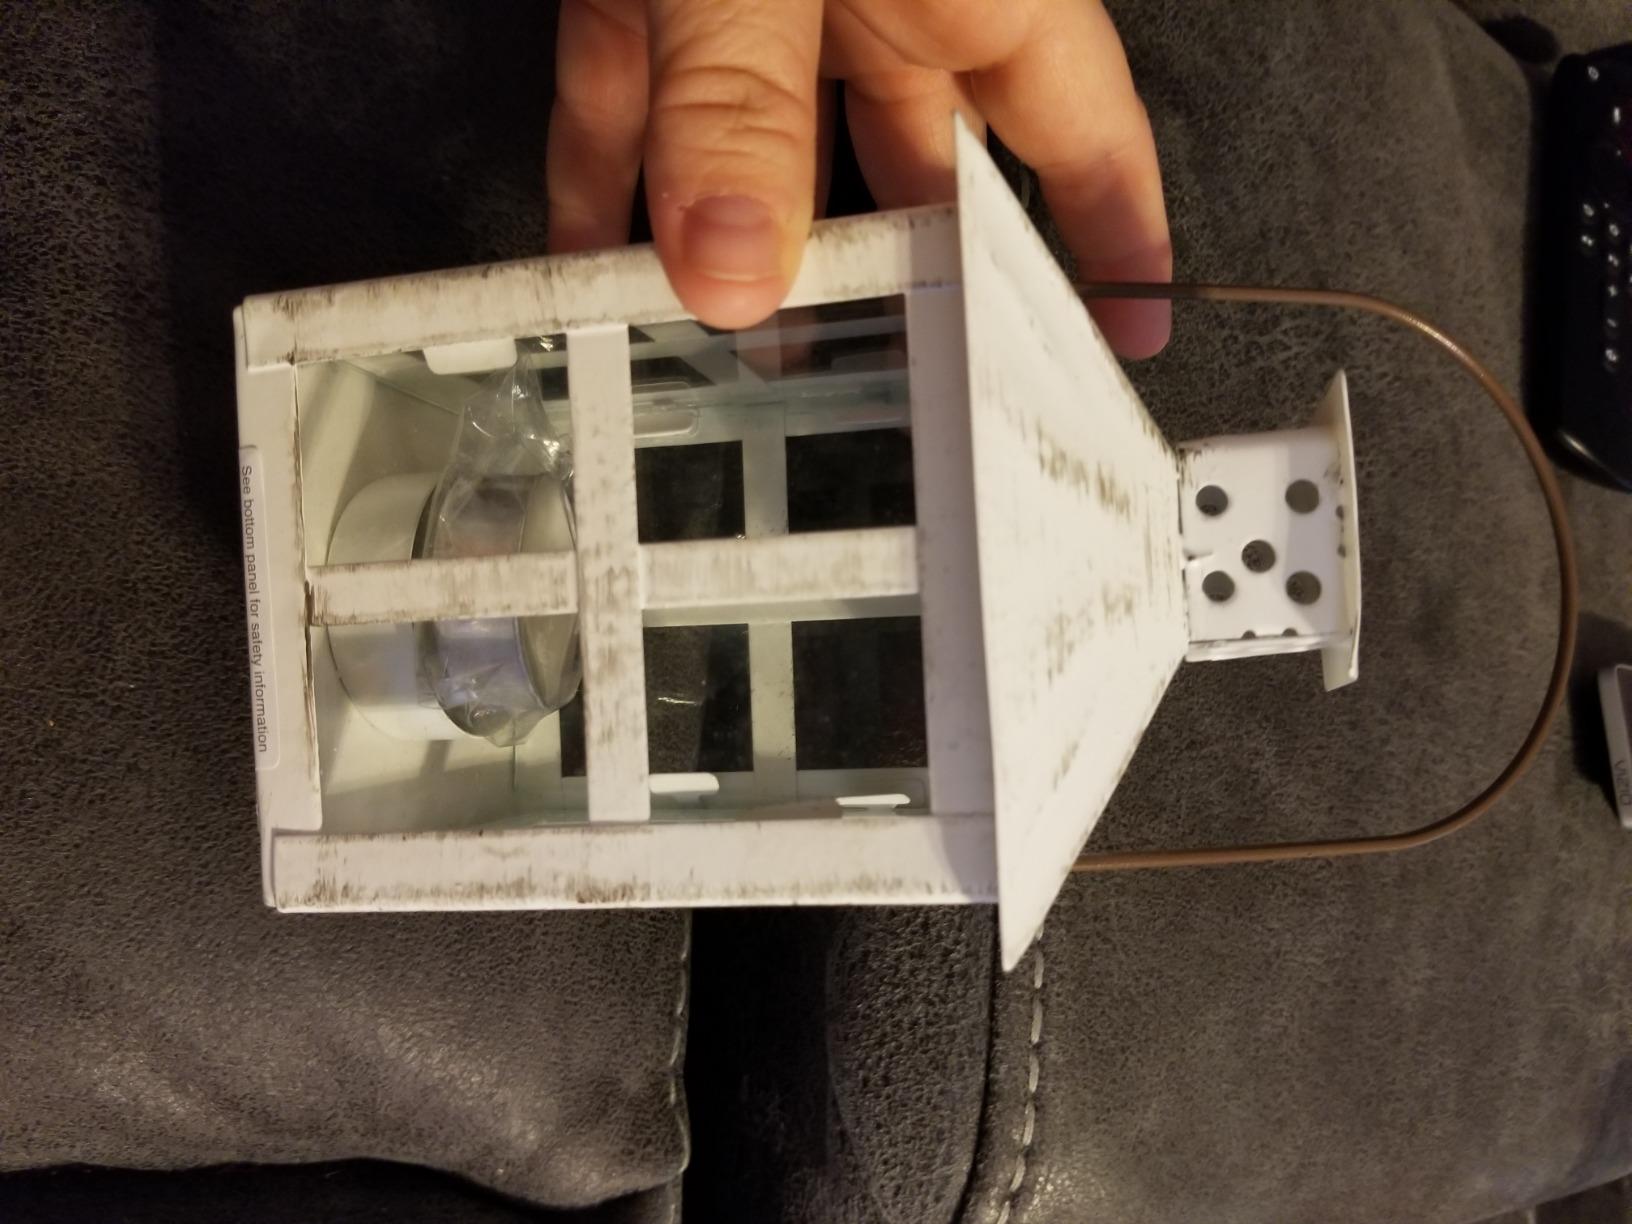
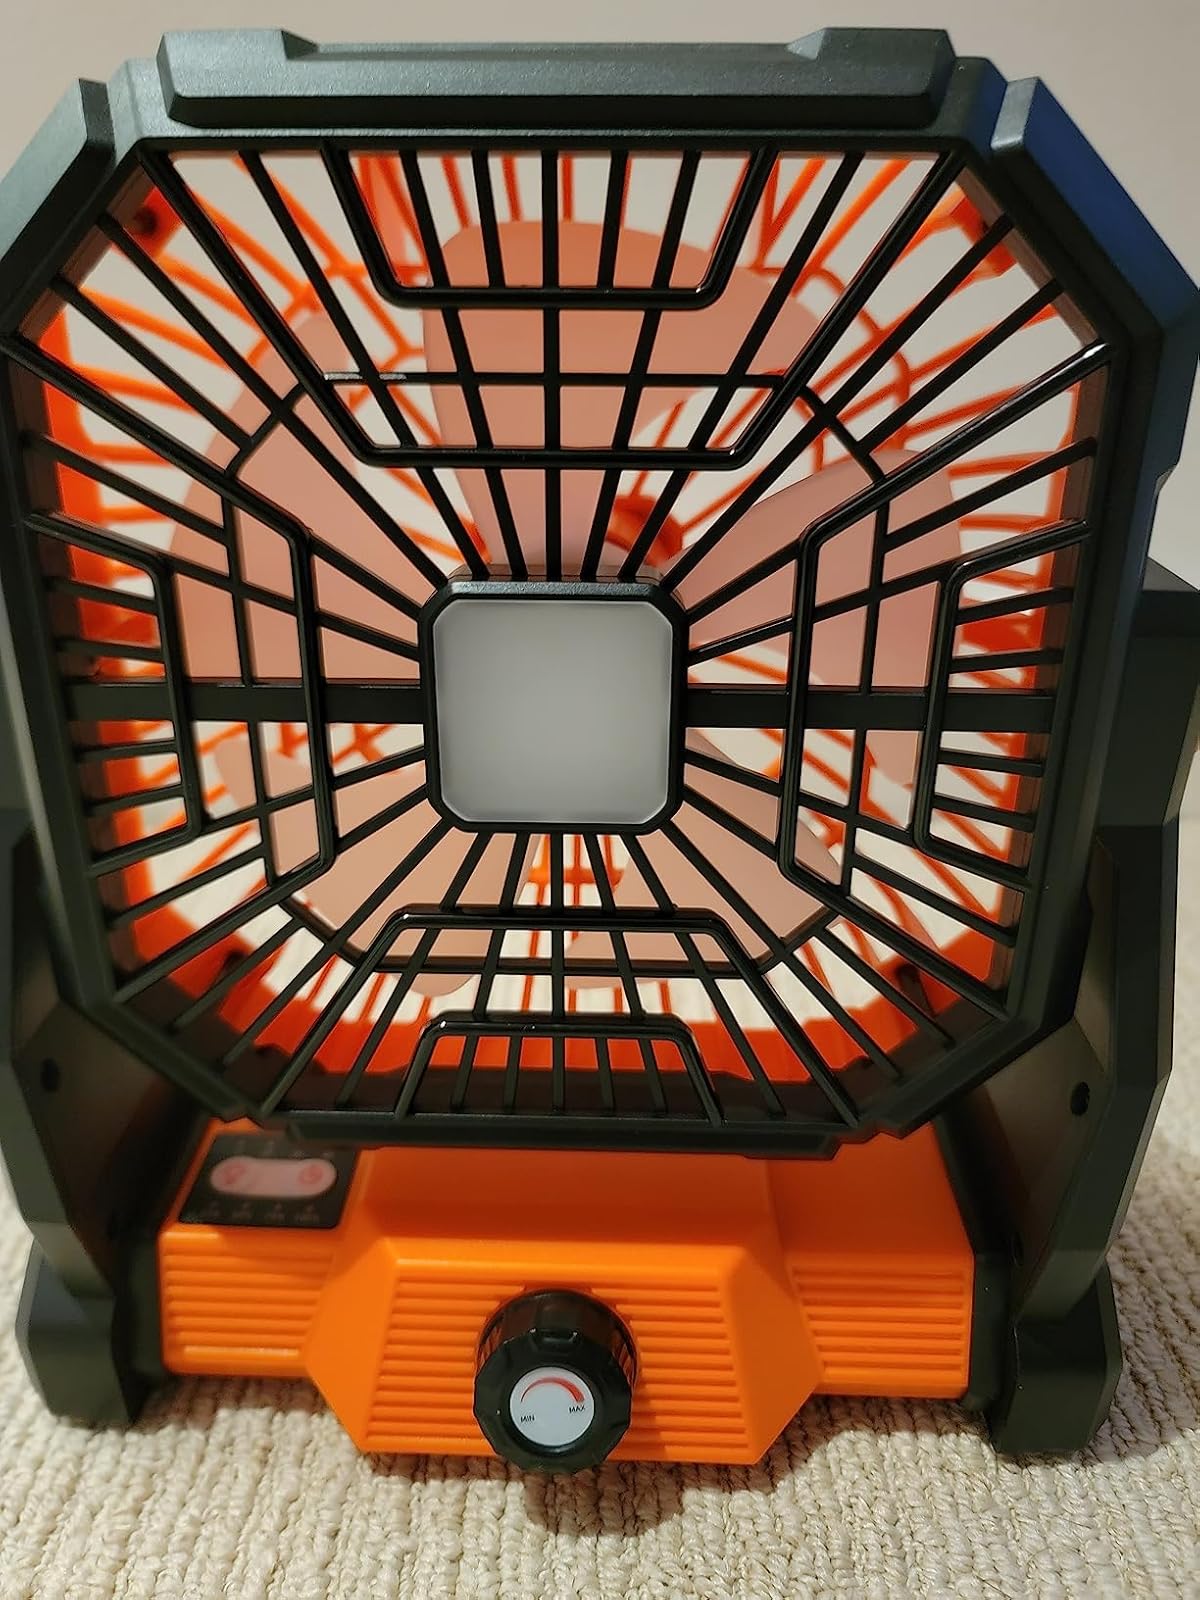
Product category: lantern
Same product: no